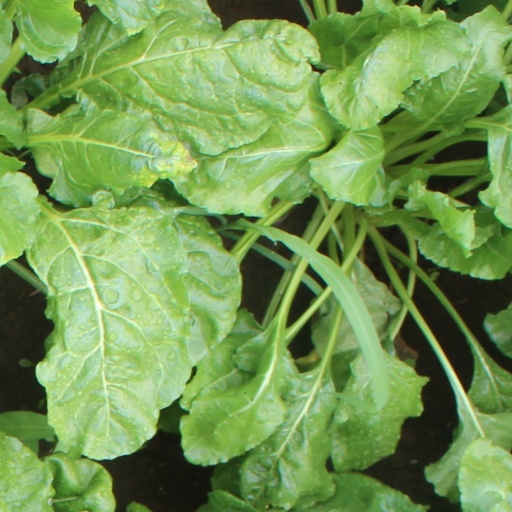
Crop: sugar beet